Patten Building

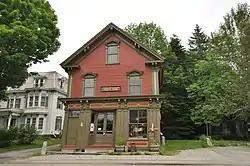

The Patten Building is a historic commercial building on Main Street in Cherryfield, Maine. Built in 1865, it is a fine example of commercial Italianate architecture, and has long been a landmark retail site in the small community.